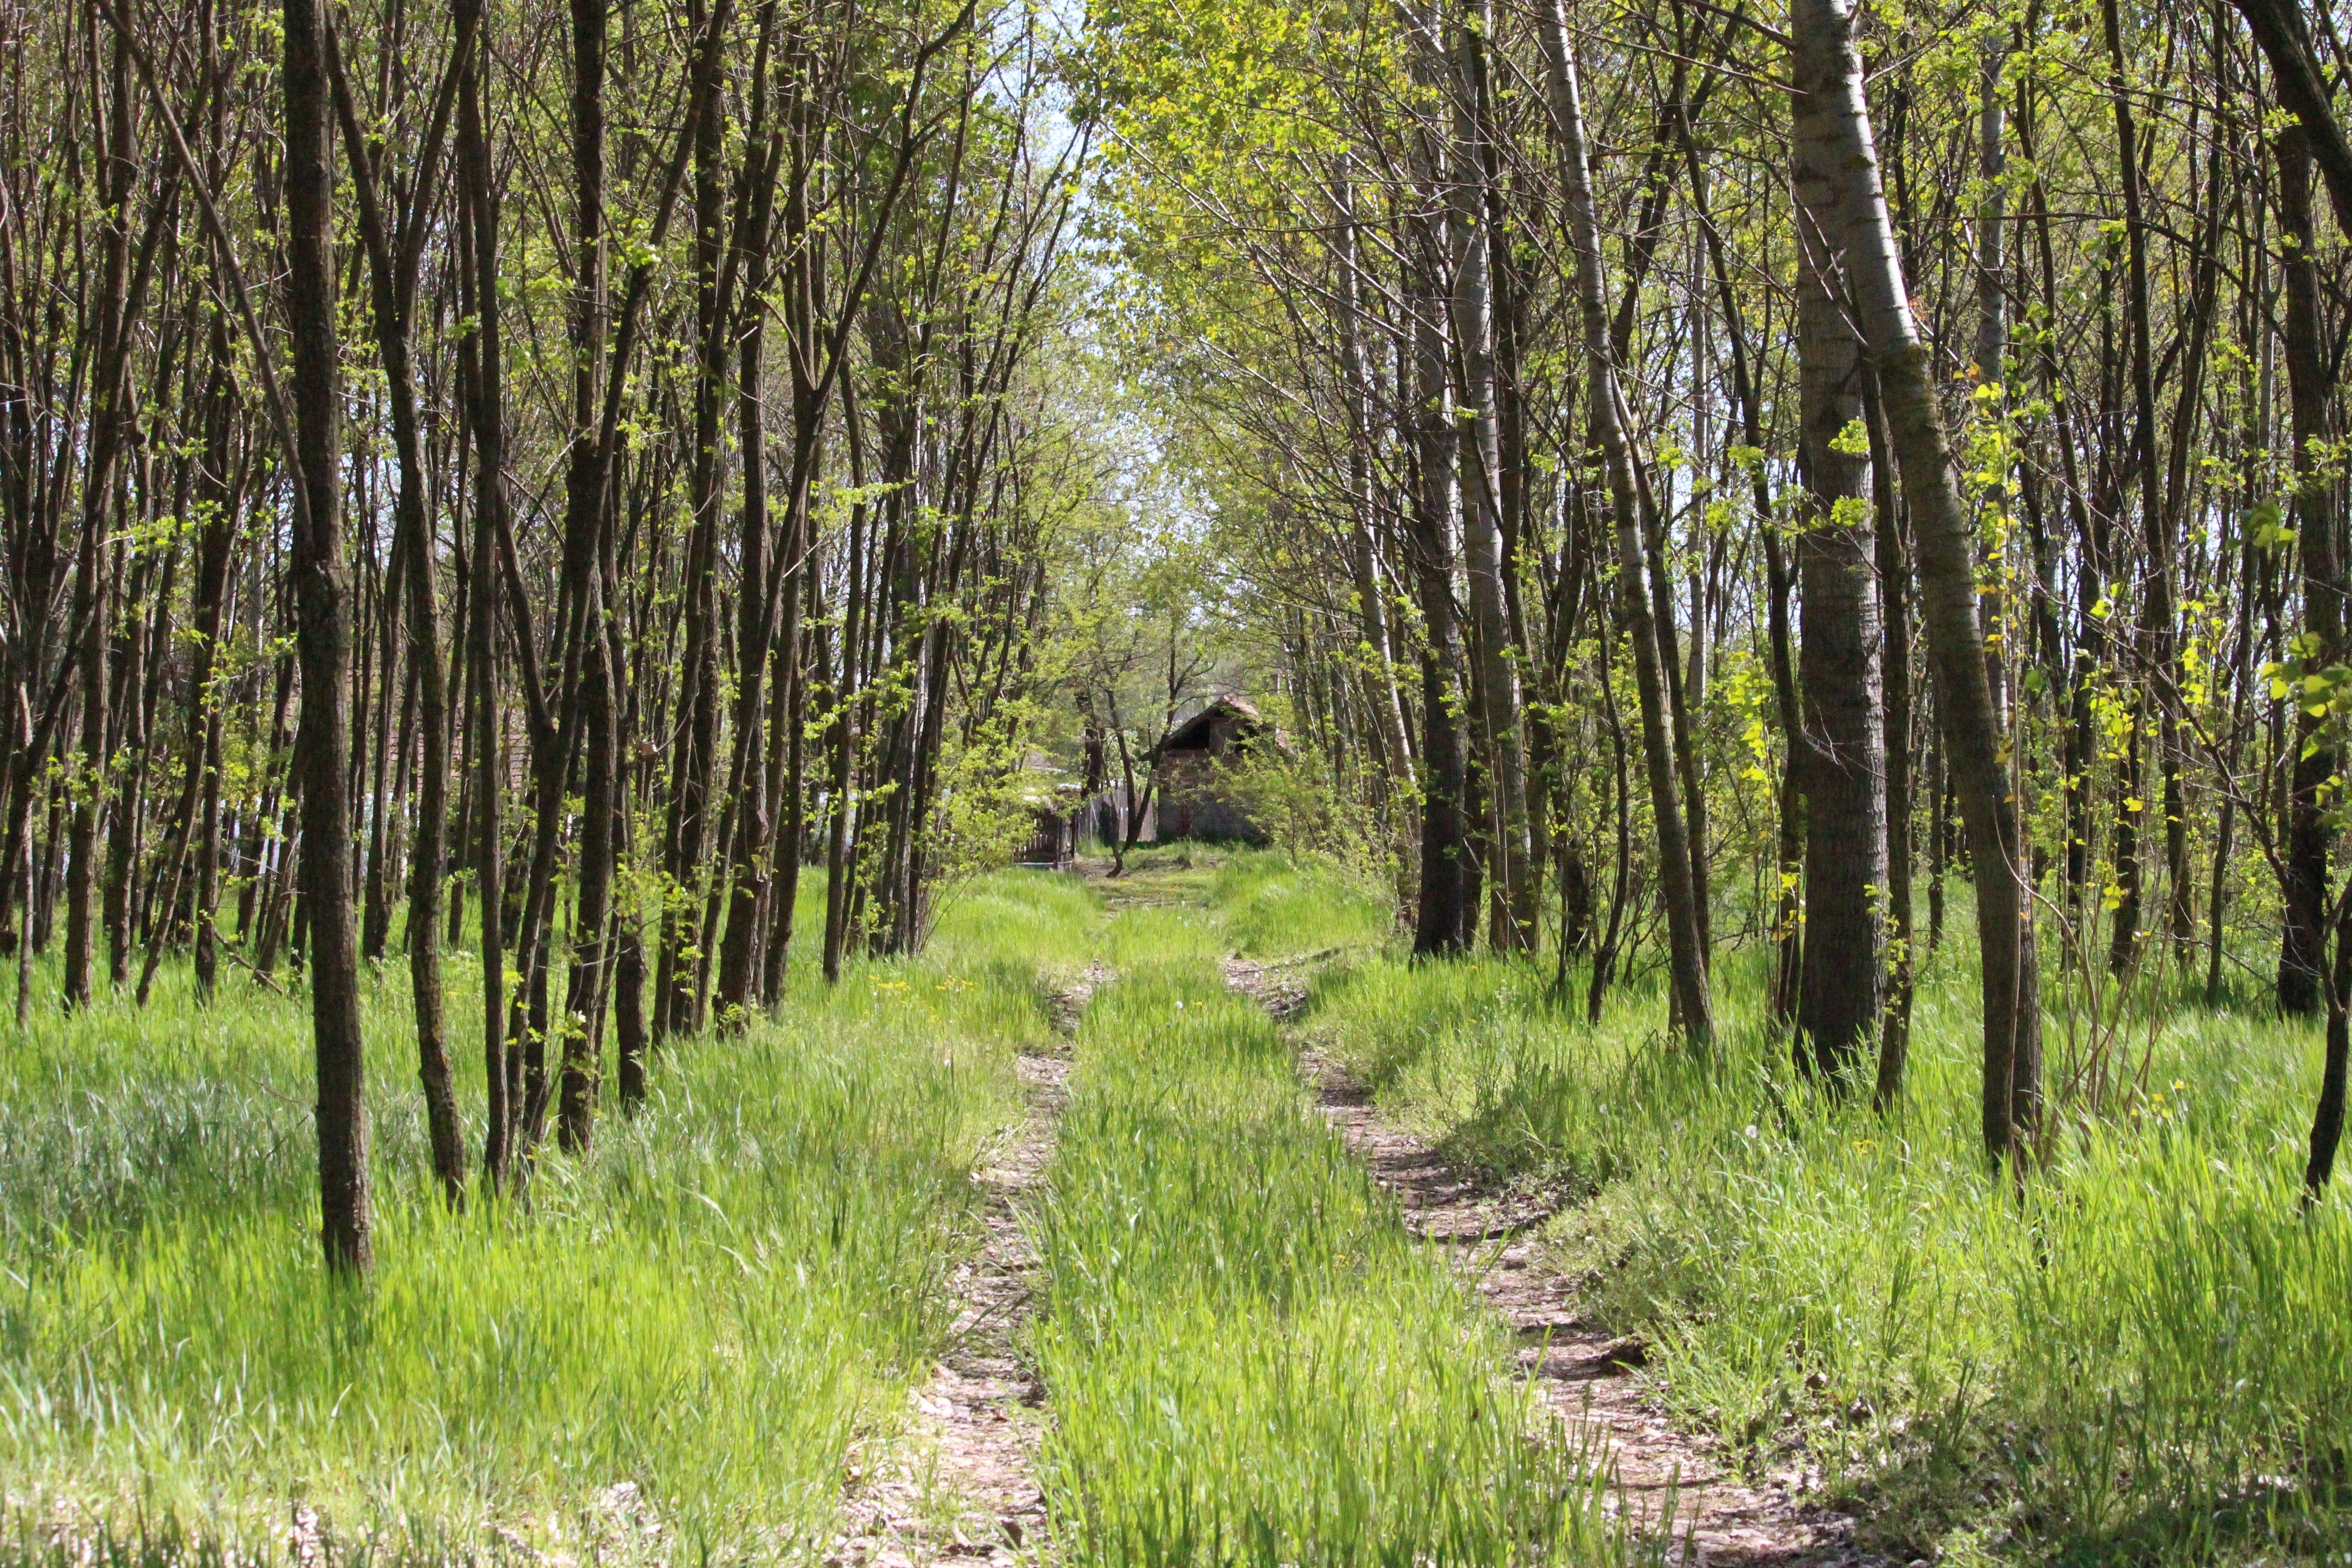
tree, forest, grass, swamp, wilderness, plant, road, meadow, house, flower, vegetation, deciduous, wetland, plantation, grove, woodland, habitat, ecosystem, forest road, biome, house at the end of the road, old growth forest, natural environment, grass family, woody plant, temperate broadleaf and mixed forest, temperate coniferous forest, land plant